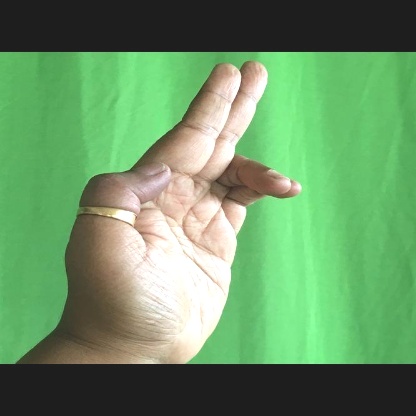
Mudra: Ardhapathaka